Ipswich Town F.C. in European football

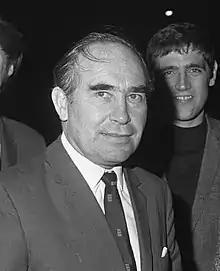
Alf Ramsey led Ipswich in their first season in Europe.

Ipswich's first appearance in European football came in the 1962–63 season. Under the management of Alf Ramsey, Ipswich had won back-to-back league titles and as such qualified for the 1962–63 European Cup in which they were drawn against Maltese club Floriana F.C. in the preliminary round. Ipswich dominated the first leg, played in Valletta, with two goals each from Ted Phillips and Ray Crawford in 4–1 victory. The return leg, a week later at Portman Road, ended in 10–0 victory to Ipswich, equalling European football record for both the highest individual match score. Crawford scored five and Phillips two, while the Floriana goalkeeper Mizzi blamed the results on having to play on a grass surface under floodlights. The 14–1 aggregate score also equalled the European record previously set by Red Star Belgrade in 1957.